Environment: real
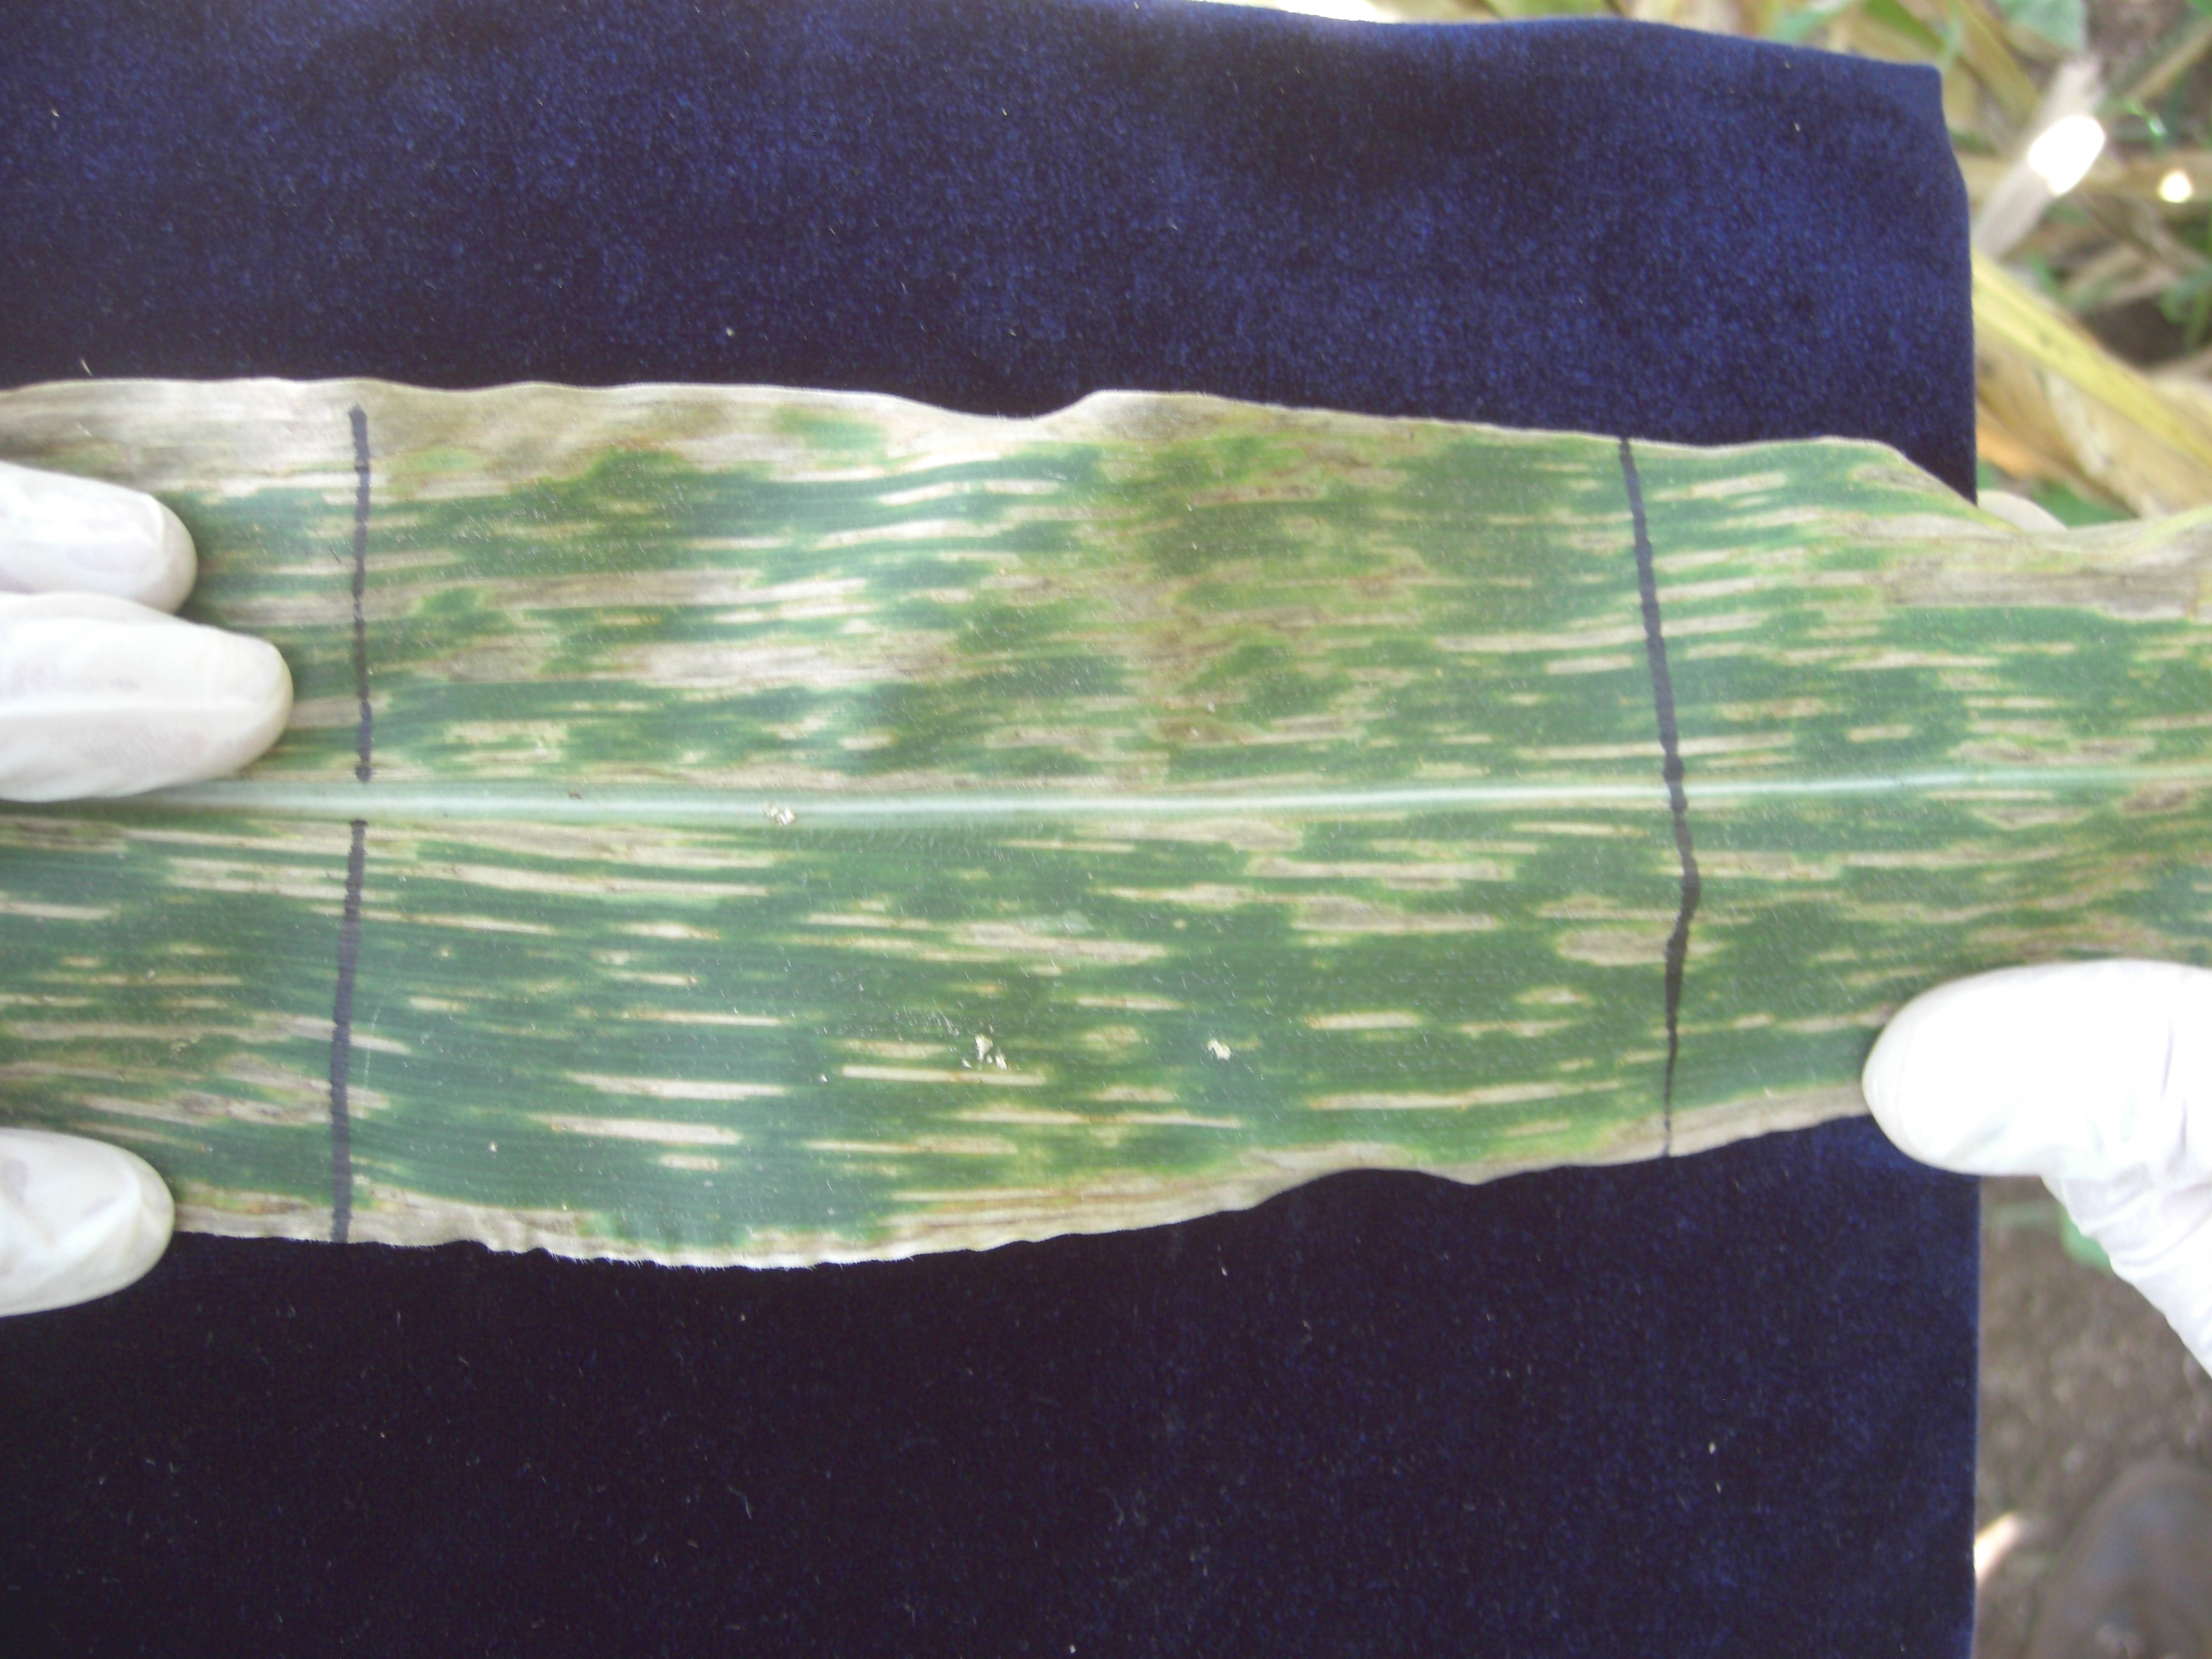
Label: gray_leaf_spot